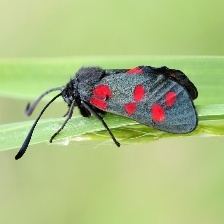
Species: SIXSPOT BURNET MOTH